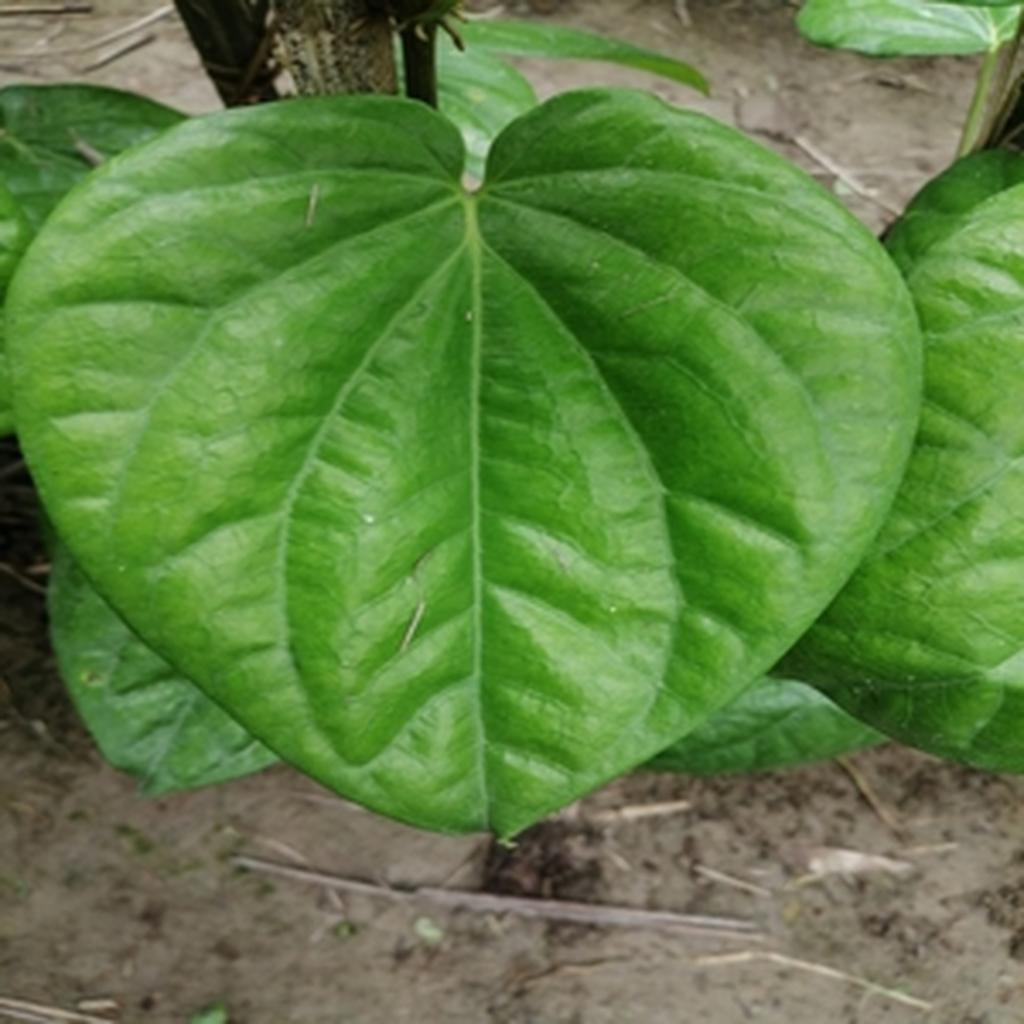
Label: Healthy_Leaf